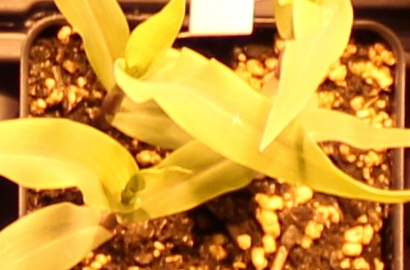
Label: Corn